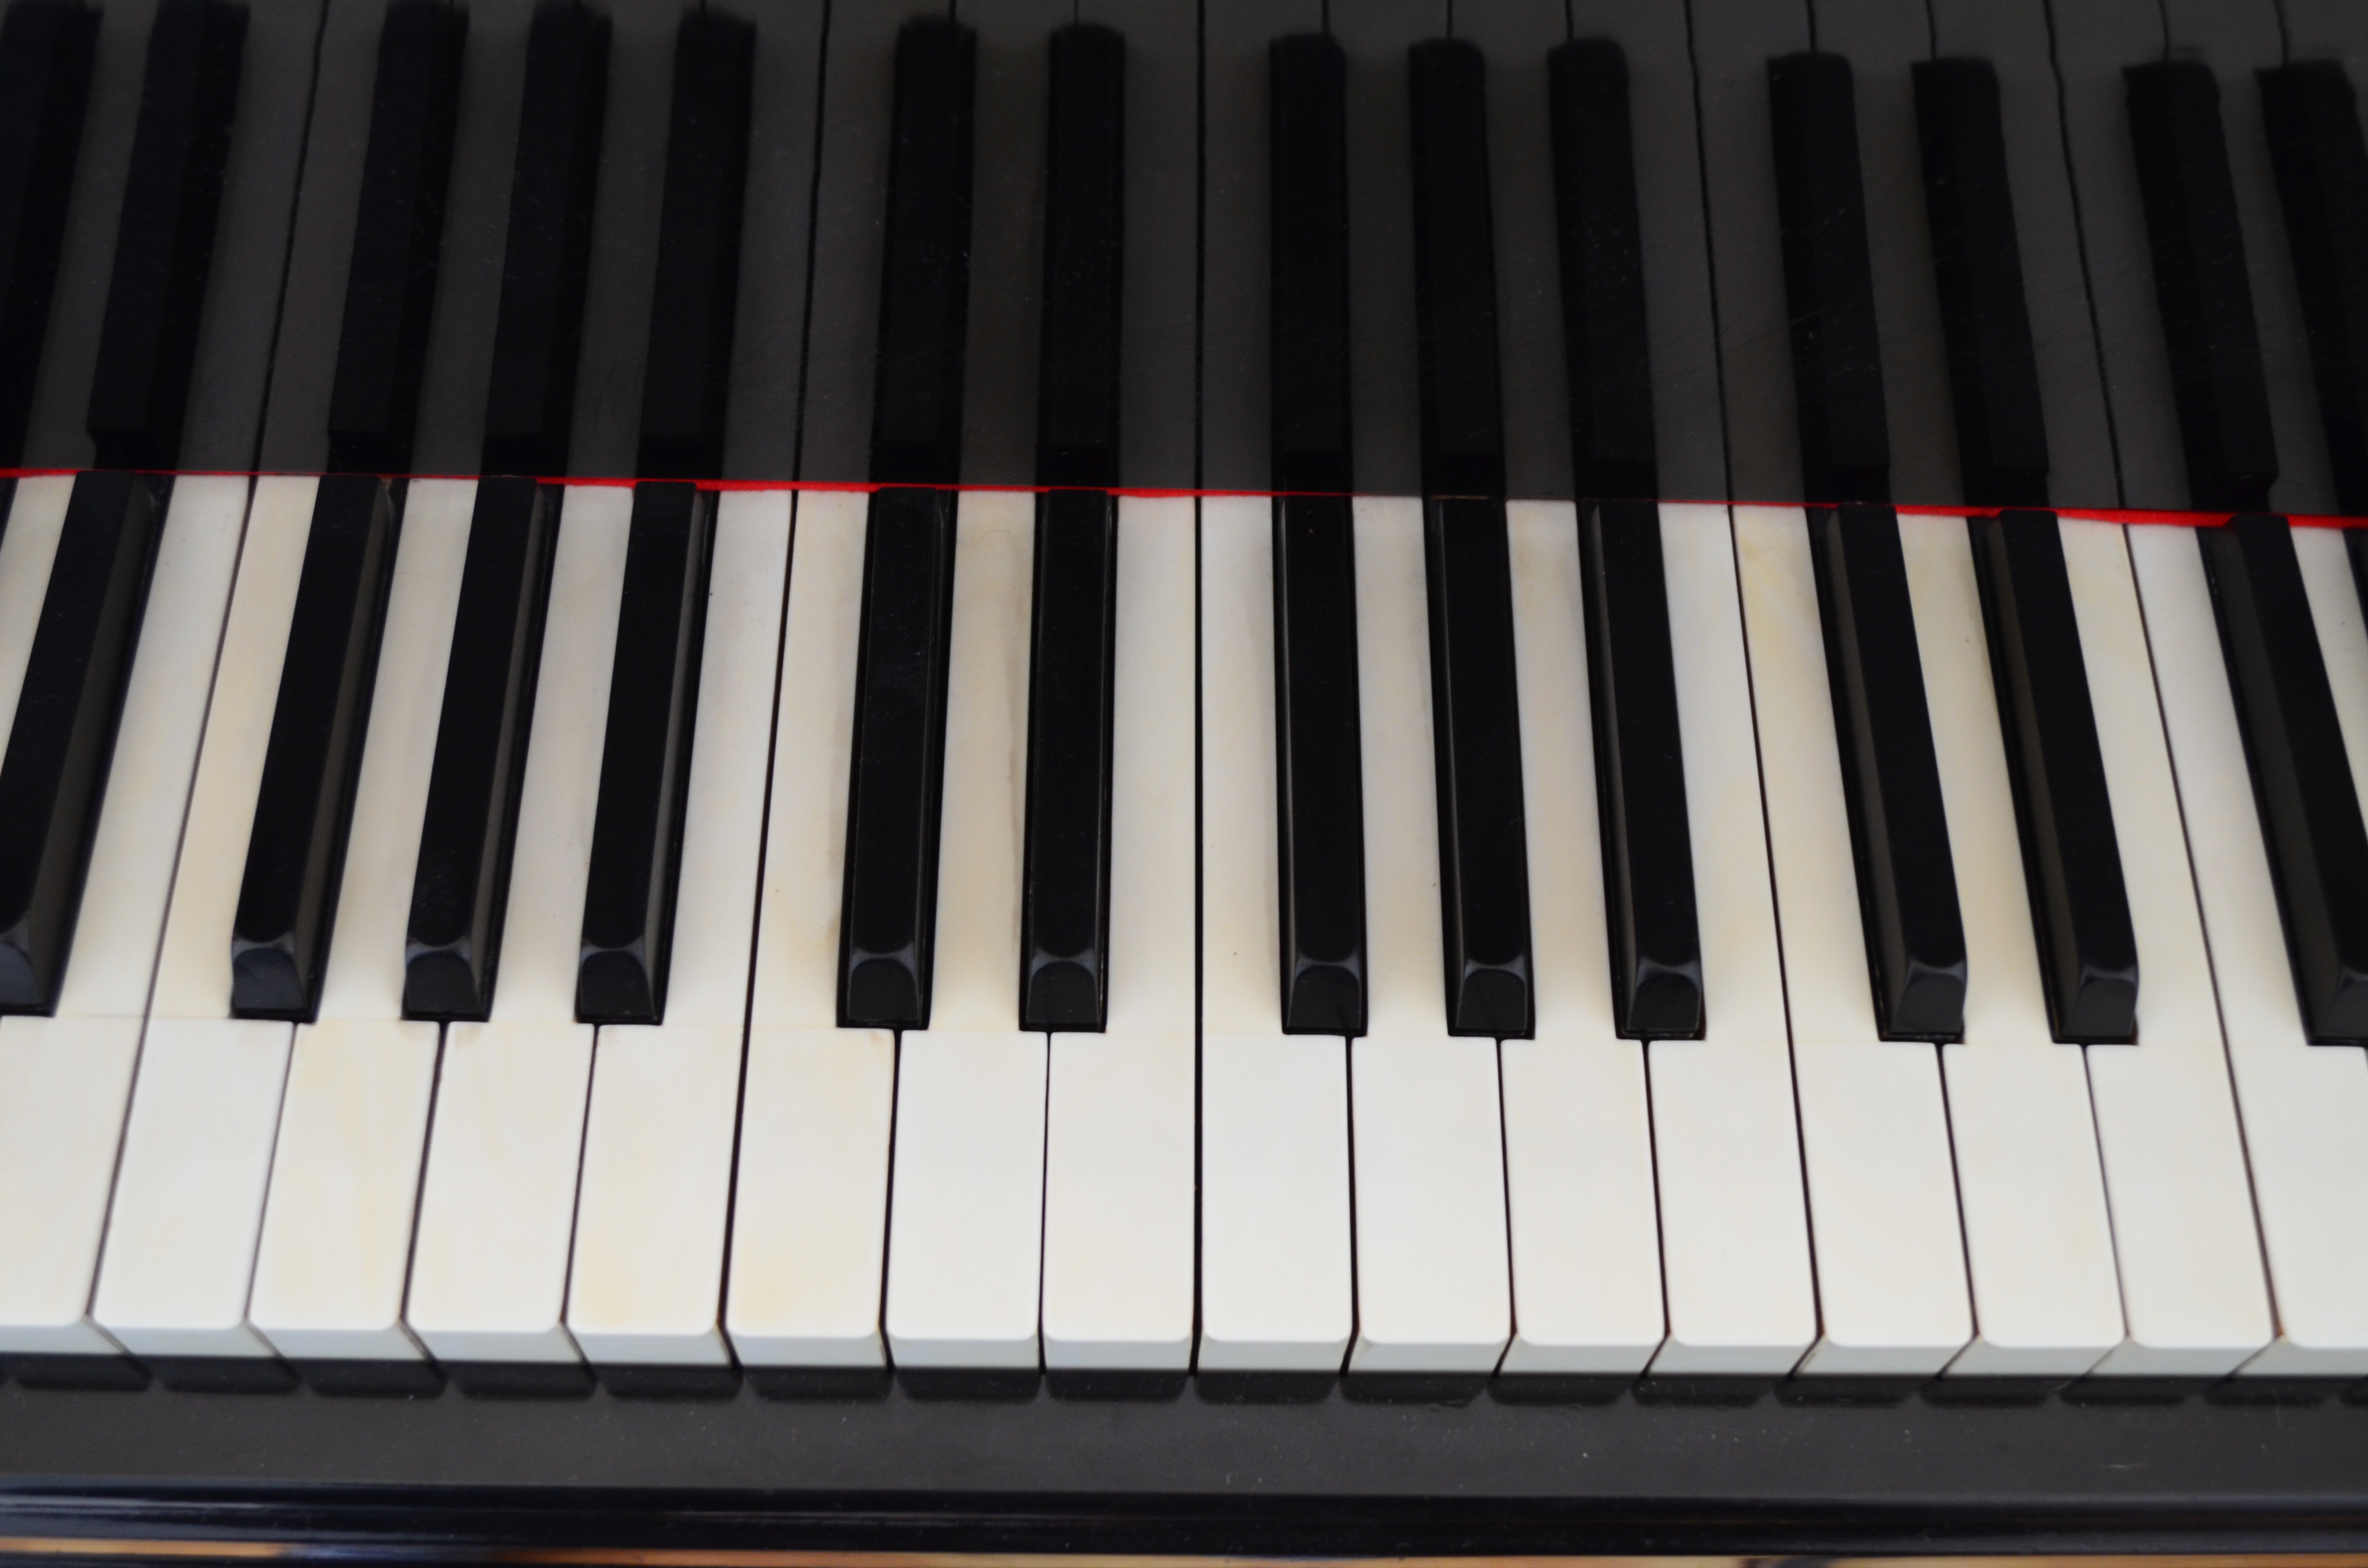
music, keyboard, technology, instrument, piano, musical instrument, keys, keyboard instrument, piano keyboard, piano keys, string instrument, digital piano, electronic device, musical keyboard, computer component, electronic instrument, electric piano, electronic keyboard, player piano, fortepiano, celesta, nord electro, music workstation, yamaha sy77, pianet